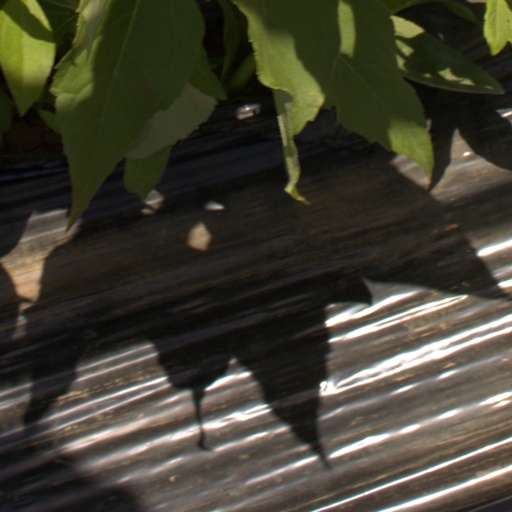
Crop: Jerusalem artichoke